Norwegian armed forces in exile

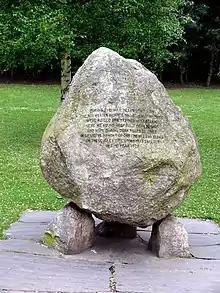
The Norwegian Brigade War Memorial in West Princes Street Gardens, Edinburgh.

The Norwegian armed forces in exile were remnants of the armed forces of Norway that continued to fight the Axis powers from Allied countries, such as Britain and Canada, after they had escaped the German conquest of Norway during World War II.